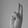
ASL letter: U